Kang Woo-kyu

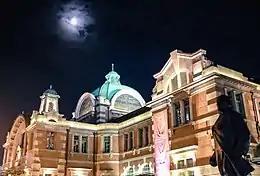
The Kang Woo-kyu Statue is in front of the Seoul Station, where he threw a bomb at Saitō Makoto.

Kang's remains were first buried at a cemetery in Sinsa-dong, Eunpyeong-gu. They were later moved to Suyu-ri, Jindo in 1954 and to the Seoul National Cemetery in 1967. In March 1962, Kang was posthumously awarded the Order of Merit for National Foundation.